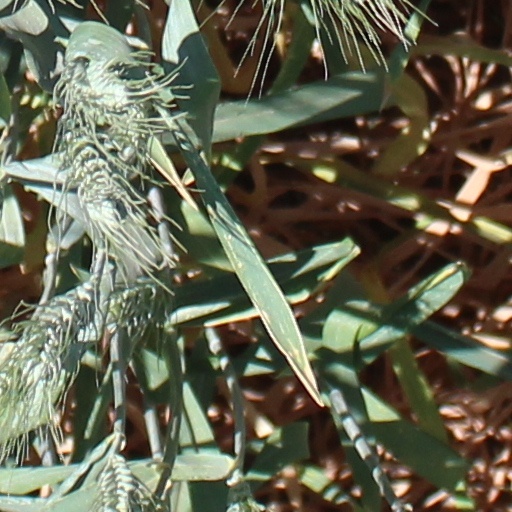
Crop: wheat